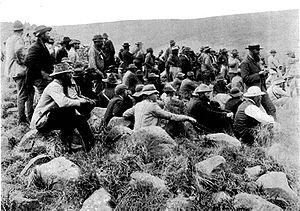
La bataille de Talana Hill, parfois bataille de Dundee ou bataille de Glencoe, fut le premier affrontement d'importance de la Deuxième Guerre des Boers. Une attaque frontale de l'infanterie britannique permit de dégager une colline de l'occupation boer, mais les britanniques souffrirent de lourdes pertes, dont celle de leur commandant Penn Symons.